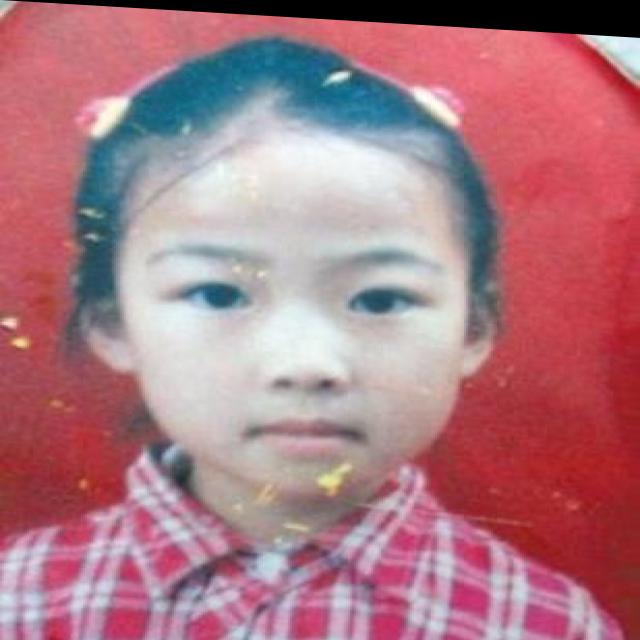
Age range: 0-12